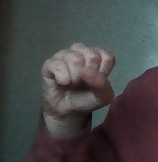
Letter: saad